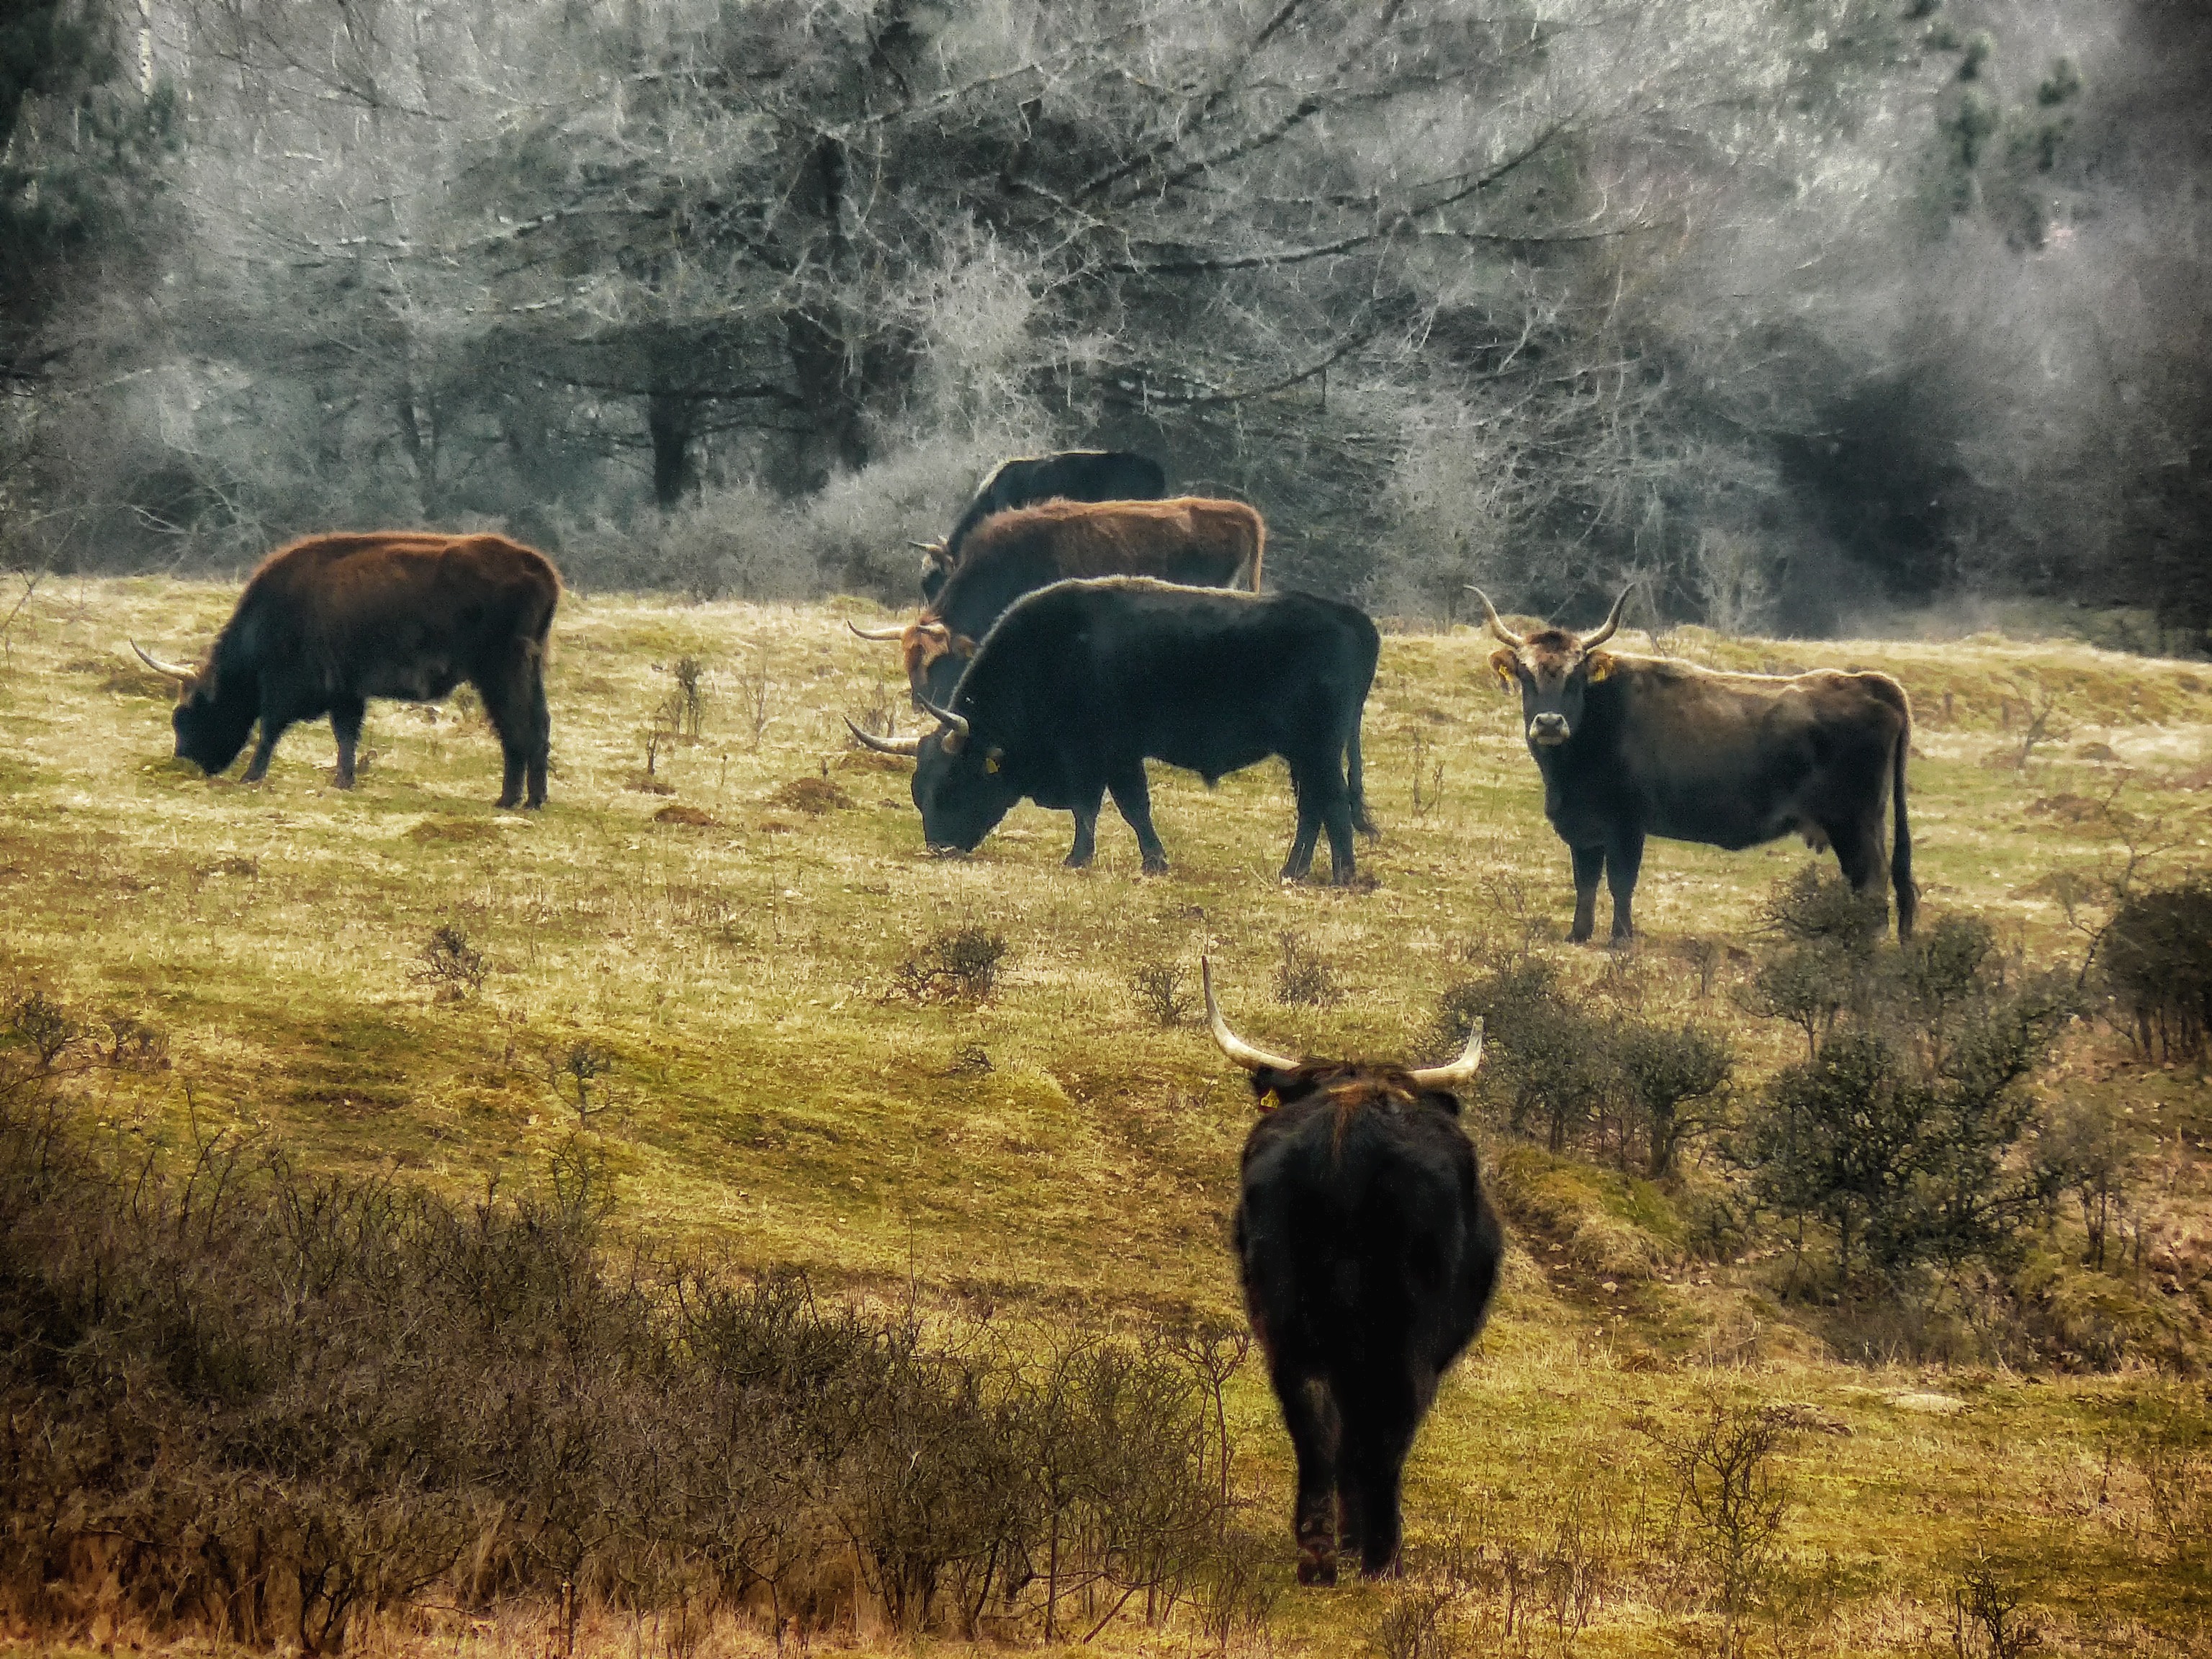
nature, forest, farm, adventure, wildlife, rural, herd, pasture, grazing, livestock, mammal, fauna, savanna, elephant, trees, outside, grassland, germany, bavaria, bison, safari, cattle like mammal, heck cattle